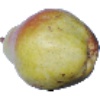
Label: Pear Williams 1